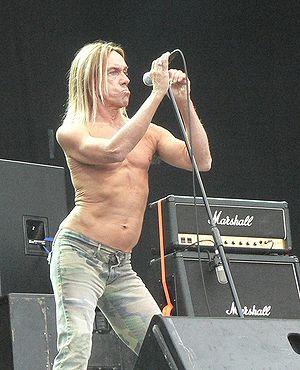
Le fait d'être « torse nu » est une forme de nudité partielle de l'homme ou de l'enfant exposant ainsi le torse, et par abus de langage, sous-entend que la totalité du tronc masculin et des bras sont dénudés.
Iggy Pop [ɪgi pɑp], nom de scène de James Newell Osterberg Jr., né le 21 avril 1947 à Muskegon dans le Michigan, est un chanteur, compositeur et acteur américain.